No. 75 Squadron RAAF

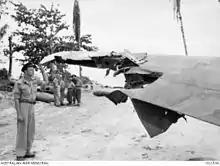
In 1944, Flying Officer T.R. Jacklin (pictured) flew this No. 75 Squadron P-40N-5 more than after losing the port aileron and 25% of its wing area to a direct hit from an artillery shell.

In December 1943 No. 75 Squadron became part of No. 78 Wing, which in turn formed part of the newly established No. 10 Operational Group. This group had been formed to provide a mobile organisation capable of supporting the offensives in and around New Guinea which were planned for 1944. During the first half of 1944 the squadron frequently moved between air bases to support Allied operations and was based at Nadzab from January to March, Cape Gloucester from March to May, Tadji in May, Hollandia from May to June and Biak from June to July. During this period its role was to provide close air support for Australian and US ground troops and protect Allied shipping from air attack. No. 75 Squadron was stationed at Noemfoor from July to November 1944 where it conducted long-range attacks on Japanese airstrips and shipping in the eastern islands of the Netherlands East Indies. No. 10 Operational Group was renamed the First Tactical Air Force (1TAF) on 25 October 1944; at this time No. 75 Squadron continued to form part of No. 78 Wing alongside No. 78 and No. 80 Squadrons. The squadron was ordered back to Biak by 1TAF on 2 November to provide air defence for the island, to the displeasure of the pilots who considered that they were "being taken out of the war". Only 149 sorties were flown from Biak before No. 75 Squadron returned to Noemfoor on 11 December.